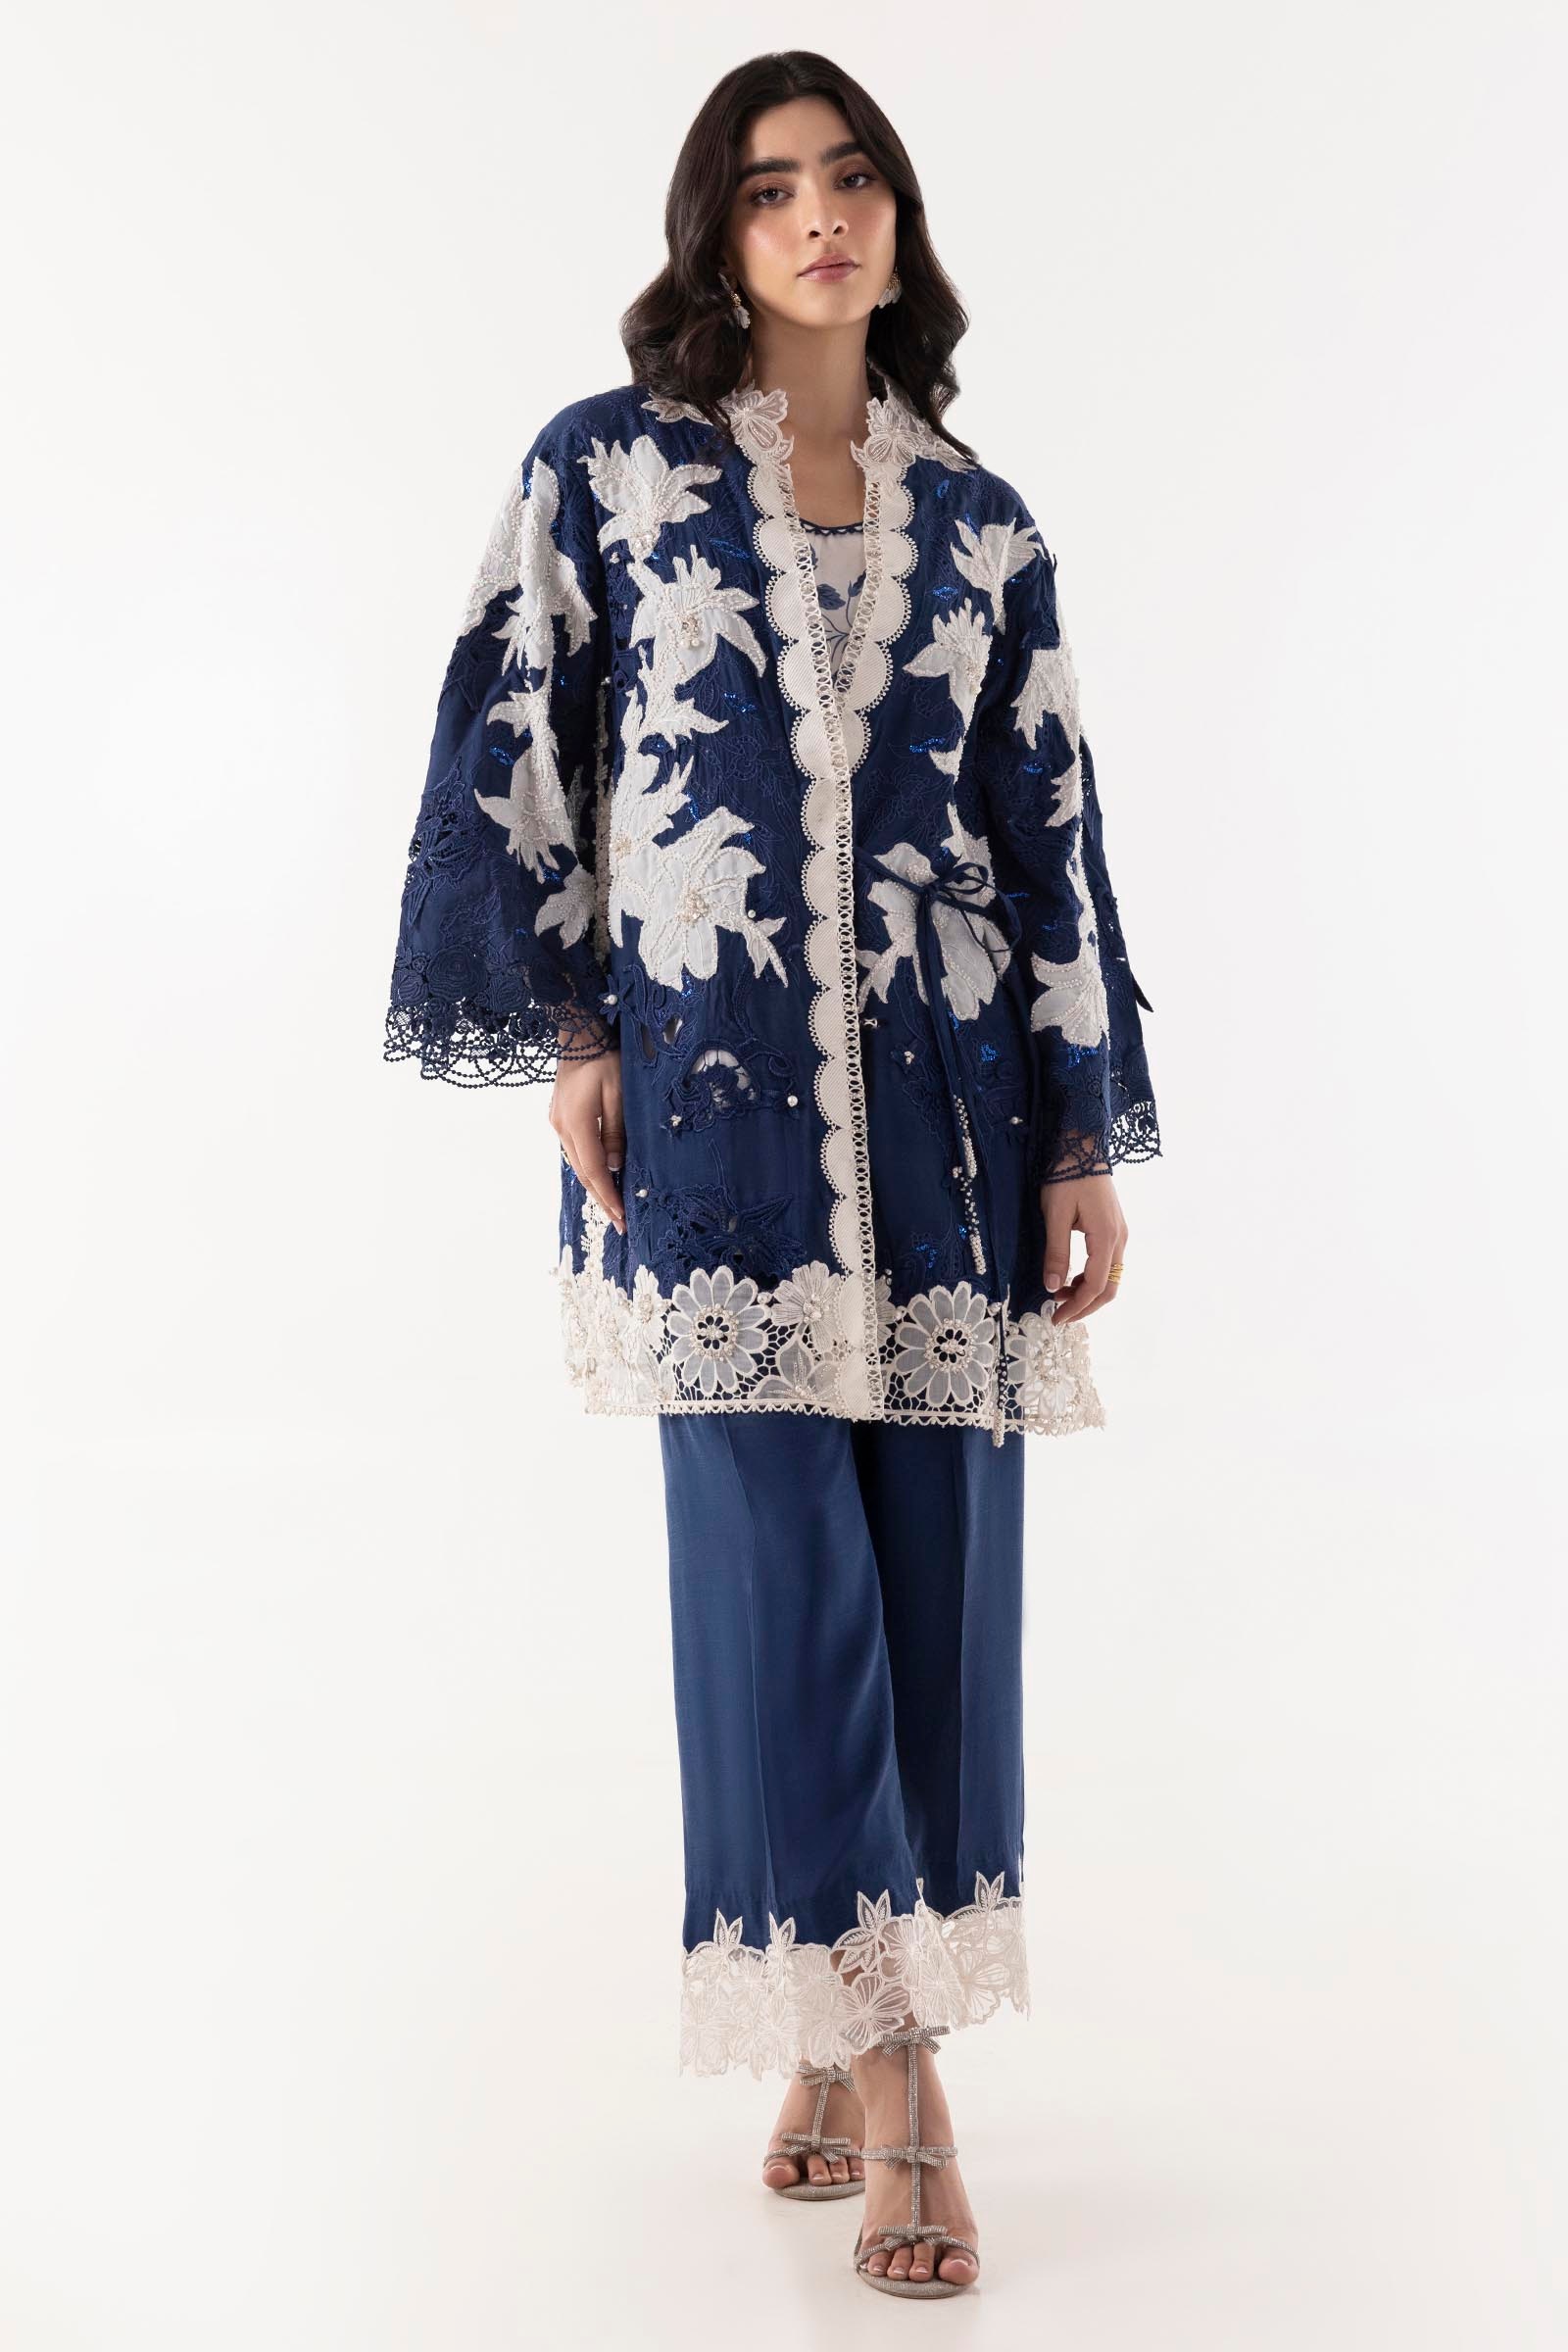
navy embroidered lace jacket